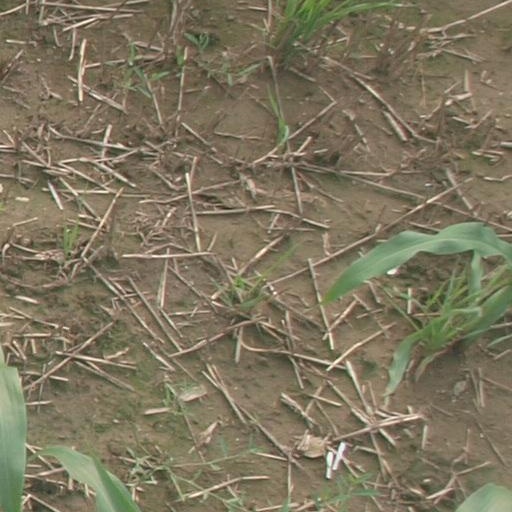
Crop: maize; corn